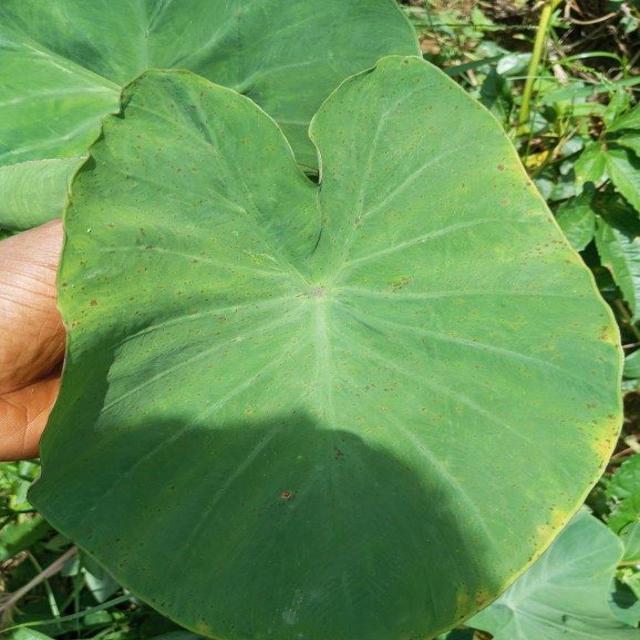
Label: Early_Blight